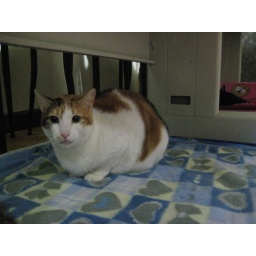
MeetPets is an animal advocacy group in Taipei. There are 23 cats at their office!